Draža Mihailović

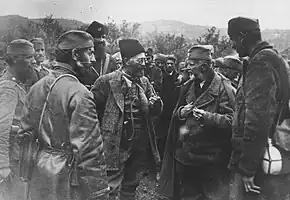
Captain Predrag Raković, General Dragoljub Mihailovic and Academician Dragiša Vasić, after deliverance from a hostile environment during Operation Schwarz, May 1943, in the Lim Valley. Behind General, Major Miljan Janketic, Commander of the Support Battalion.

Mihailović did not resume radio transmissions with the Allies before January 1942. In early 1942, the Yugoslav government-in-exile reorganized and appointed Slobodan Jovanović as prime minister, and the cabinet declared the strengthening of Mihailović's position as one of its primary goals. It also unsuccessfully sought to obtain support from both the Americans and the British. On 11 January, Mihailović was named "Minister of the Army, Navy and Air Forces" by the government-in-exile. The British had suspended support in late 1941 following Hudson's reports of the conflict between the Chetniks and Partisans. Mihailović, infuriated by Hudson's recommendations, denied Hudson radio access and had no contact with him through the first months of 1942. Although Mihailović was in hiding, by March the Nedić government located him, and a meeting sanctioned by the German occupation took place between him and Aćimović. According to historian Jozo Tomasevich, following this meeting, General Bader was informed that Mihailović was willing to put himself at the disposal of the Nedić government in the fight against the communists, but Bader refused his offer. In April 1942, Mihailović, still hiding in Serbia, resumed contact with British envoy Hudson, who was also able to resume his radio transmission to Allied headquarters in Cairo, using Mihailović's transmitter. In May, the British resumed sending assistance to the Chetniks, although only to a small extent, with a single airdrop on 30 March. Mihailović subsequently left for Montenegro, arriving there on 1 June. He established his headquarters there and on 10 June was formally appointed as Chief-of-Staff of the Supreme Command of the Yugoslav Army in the Fatherland. A week later he was promoted to the rank of General of the Army. The Partisans, in the meantime, insisted to the Soviets that Mihailović was a traitor and a collaborator, and should be condemned as such. The Soviets initially saw no need for it, and their propaganda kept supporting Mihailović. Eventually, on 6 July 1942, the station Radio Free Yugoslavia, located in the Comintern building in Moscow, broadcast a resolution from Yugoslav "patriots" in Montenegro and Bosnia labelling Mihailović a collaborator.